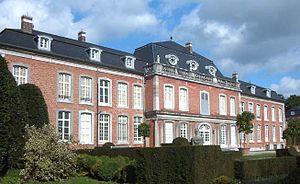
Etienne Fayen, parfois orthographié Fayn ou Faën, né en 1720 à Liège où il meurt en 1773, est un architecte liégeois du baroque tardif, qui œuvra principalement dans la région Liège-Aix-la-Chapelle-Maastricht.
Le château de Hex est un château de style Renaissance se trouvant dans le village de Hex, à quelques kilomètres au sud de la ville de Looz, en Belgique.
L'architecture baroque mosan, connue également sous le nom d'architecture dans la principauté de Liège, est une forme d'architecture baroque qui s'est développée aux XVIIᵉ et XVIIIᵉ siècles dans la principauté de Liège, autour d'Aix-la-Chapelle et de Maastricht. Cette région est le Pays mosan. Le baroque mosan s'apparente au baroque des Pays-Bas méridionaux et occupe donc une position intermédiaire entre le stricte classicisme néerlandais et le plus exubérant classicisme français. L'influence du baroque allemand est particulièrement visible dans la région d'Aix-la-Chapelle. Ce style d’architecture est l'un des domaines de la période baroque dans la Principauté de Liège, qui au-delà de l'architecture, fut une période prospère pour les arts appliqués.